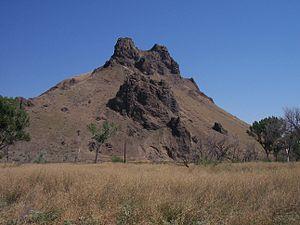
La butte Malheur, en anglais Malheur Butte, est un ancien volcan qui s'élève dans la partie orientale de l'État de l'Oregon aux États-Unis.